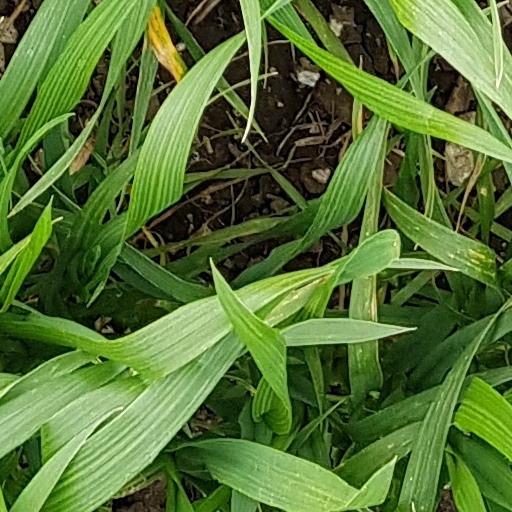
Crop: wheat